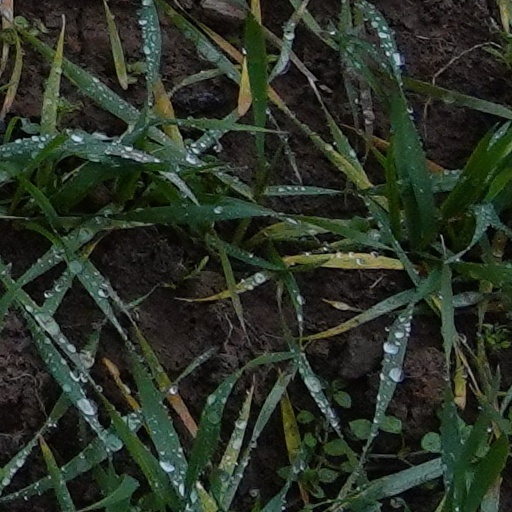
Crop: wheat